Jean-Benoît-Vincent Barré

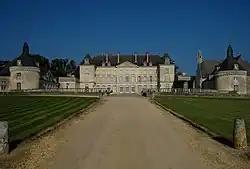
Castle Montgeoffroy 2007

Jean Benoît Vincent Barré (Seine-Port, Seine-et-Marne, 22 January 1735 – Seine-Port, 27 January 1824) was a French architect. He was one of the most important architects of the 18th century and one of the creators of the 'Louis XVI style' of architecture.